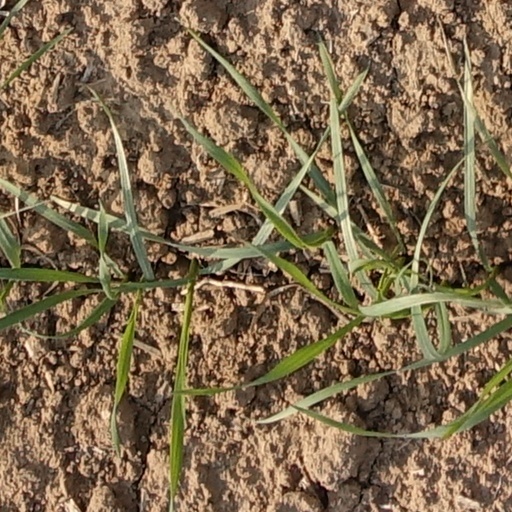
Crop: wheat